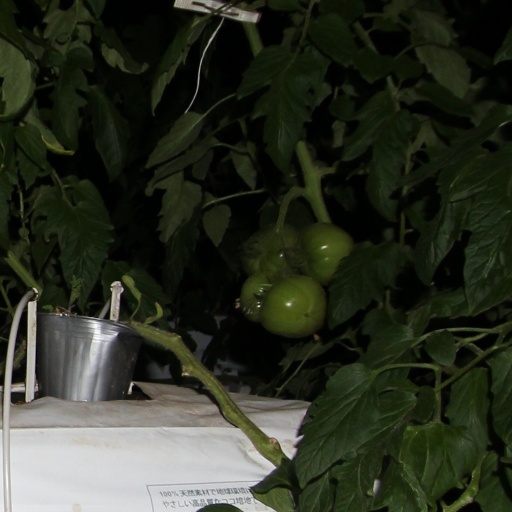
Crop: tomato